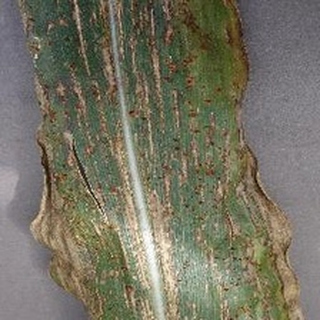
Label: corn_gray_leaf_spot